Vayakhel

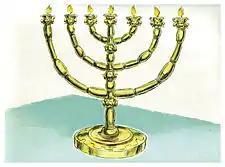
The Menorah (1984 illustration by Jim Padgett, courtesy of Distant Shores Media/Sweet Publishing)

In the long fifth reading ("aliyah"), they made the Tabernacle's standing, gold clad, polished boards each with 2 tenons, and their 2 silver sockets, bars of acacia-wood overlaid with gold, rings of gold, veil of the covering, 4 pillars of acacia-wood overlaid with gold, screen for the door held by 5 gold clad pillars, and sockets of brass. Bezalel made the ark, cover, and 7 golden oil lamps pushed over against the golden lampstand which partially covers the table.